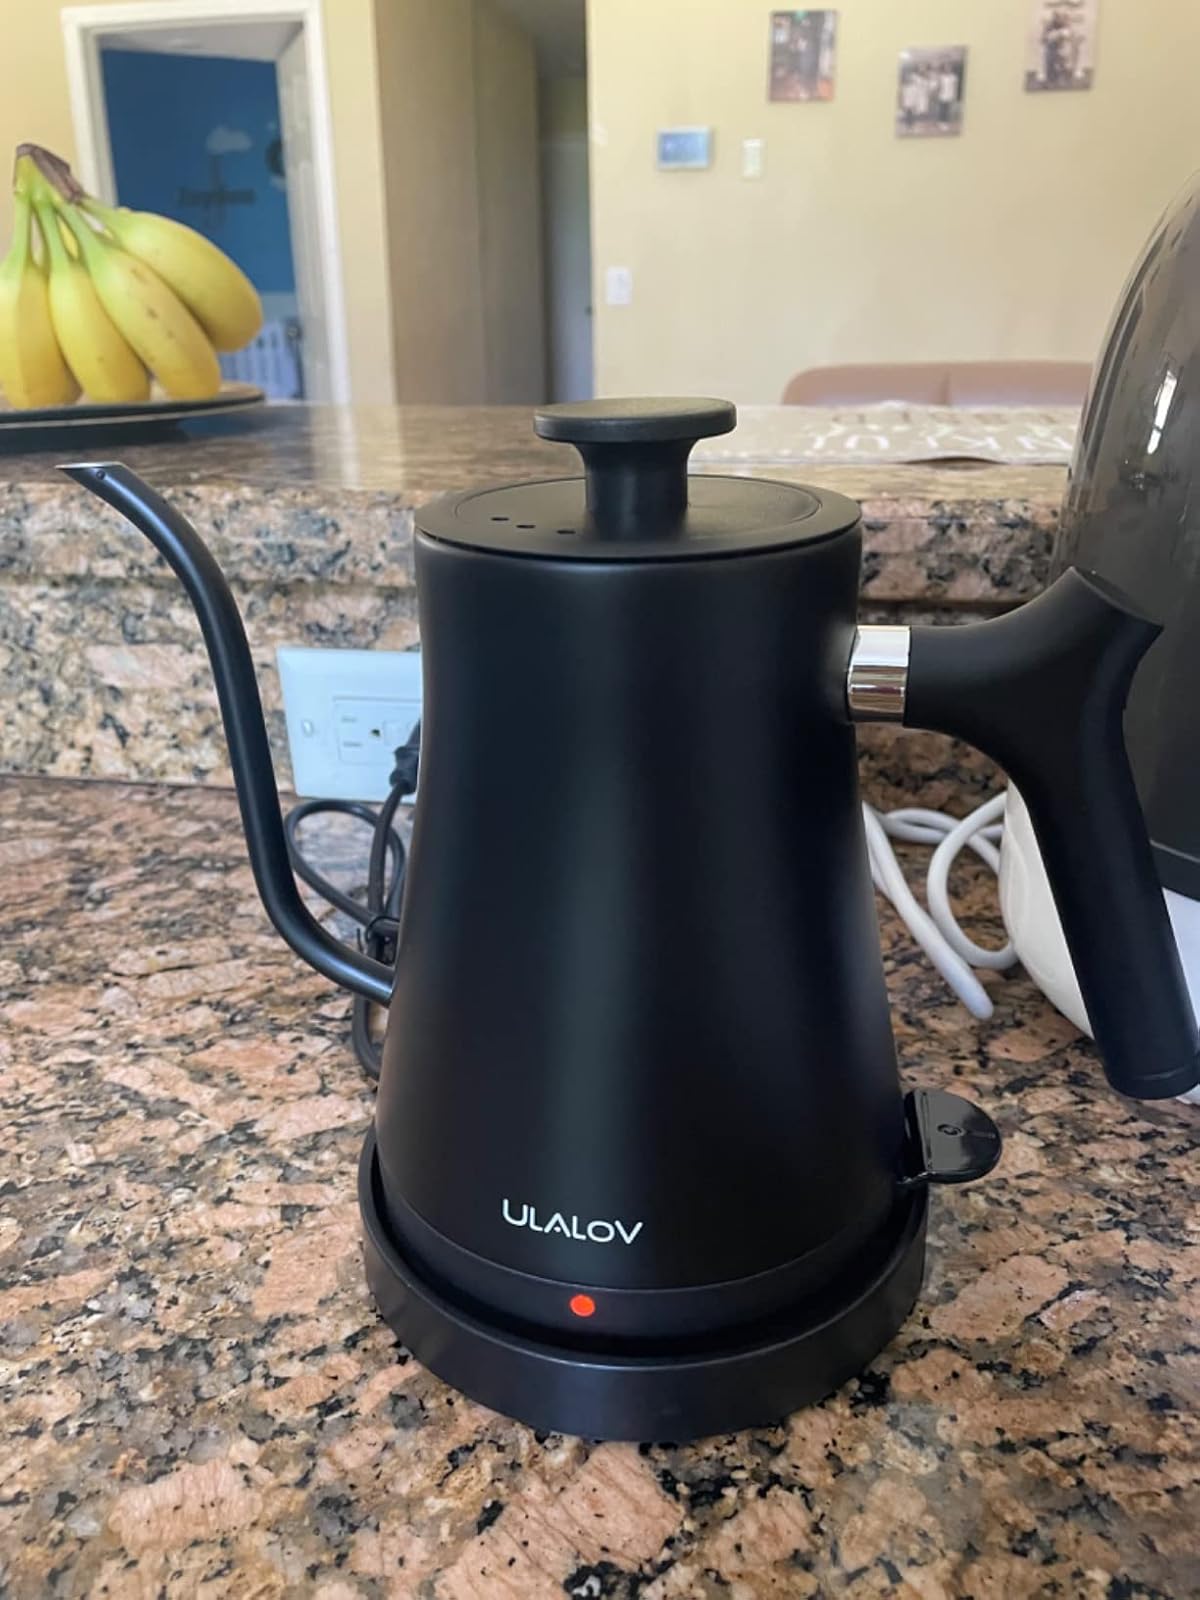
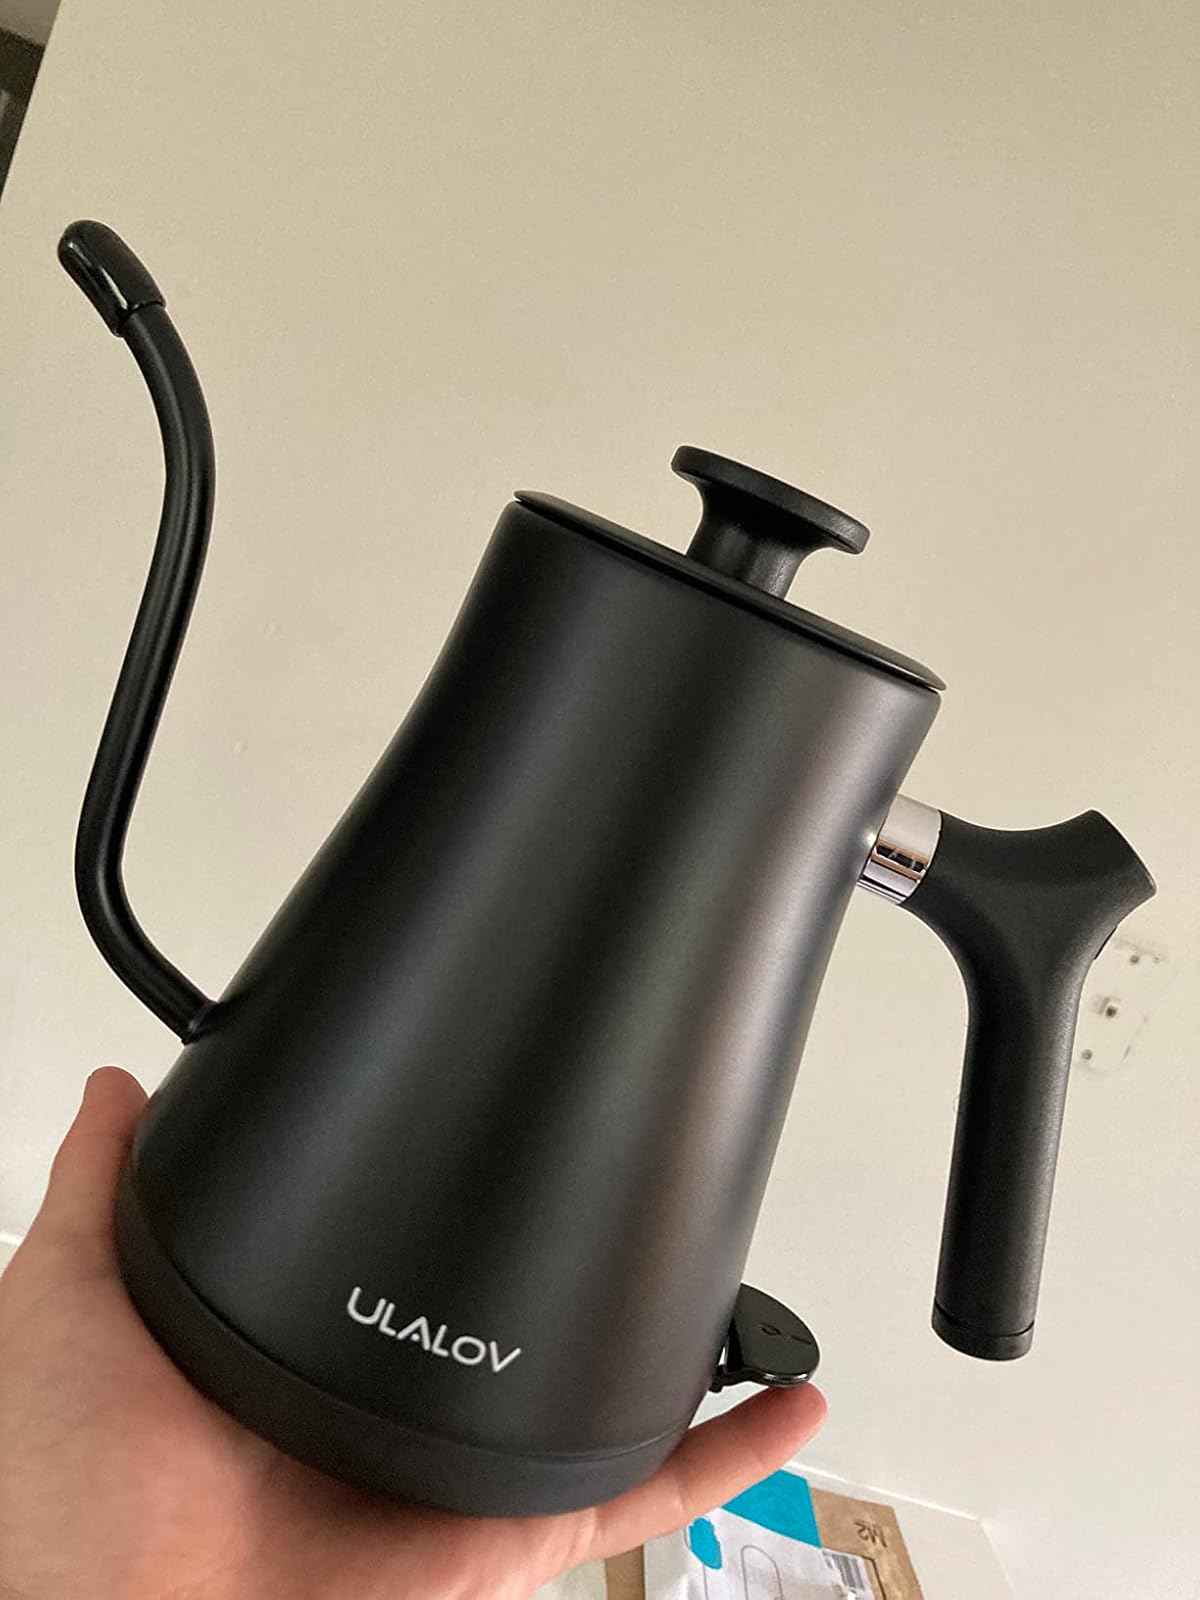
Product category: items_kettle
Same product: yes